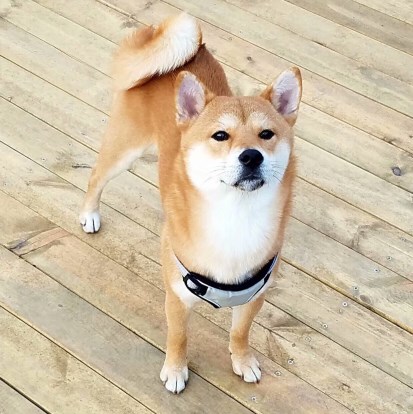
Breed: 1043-n000001-Shiba_Dog